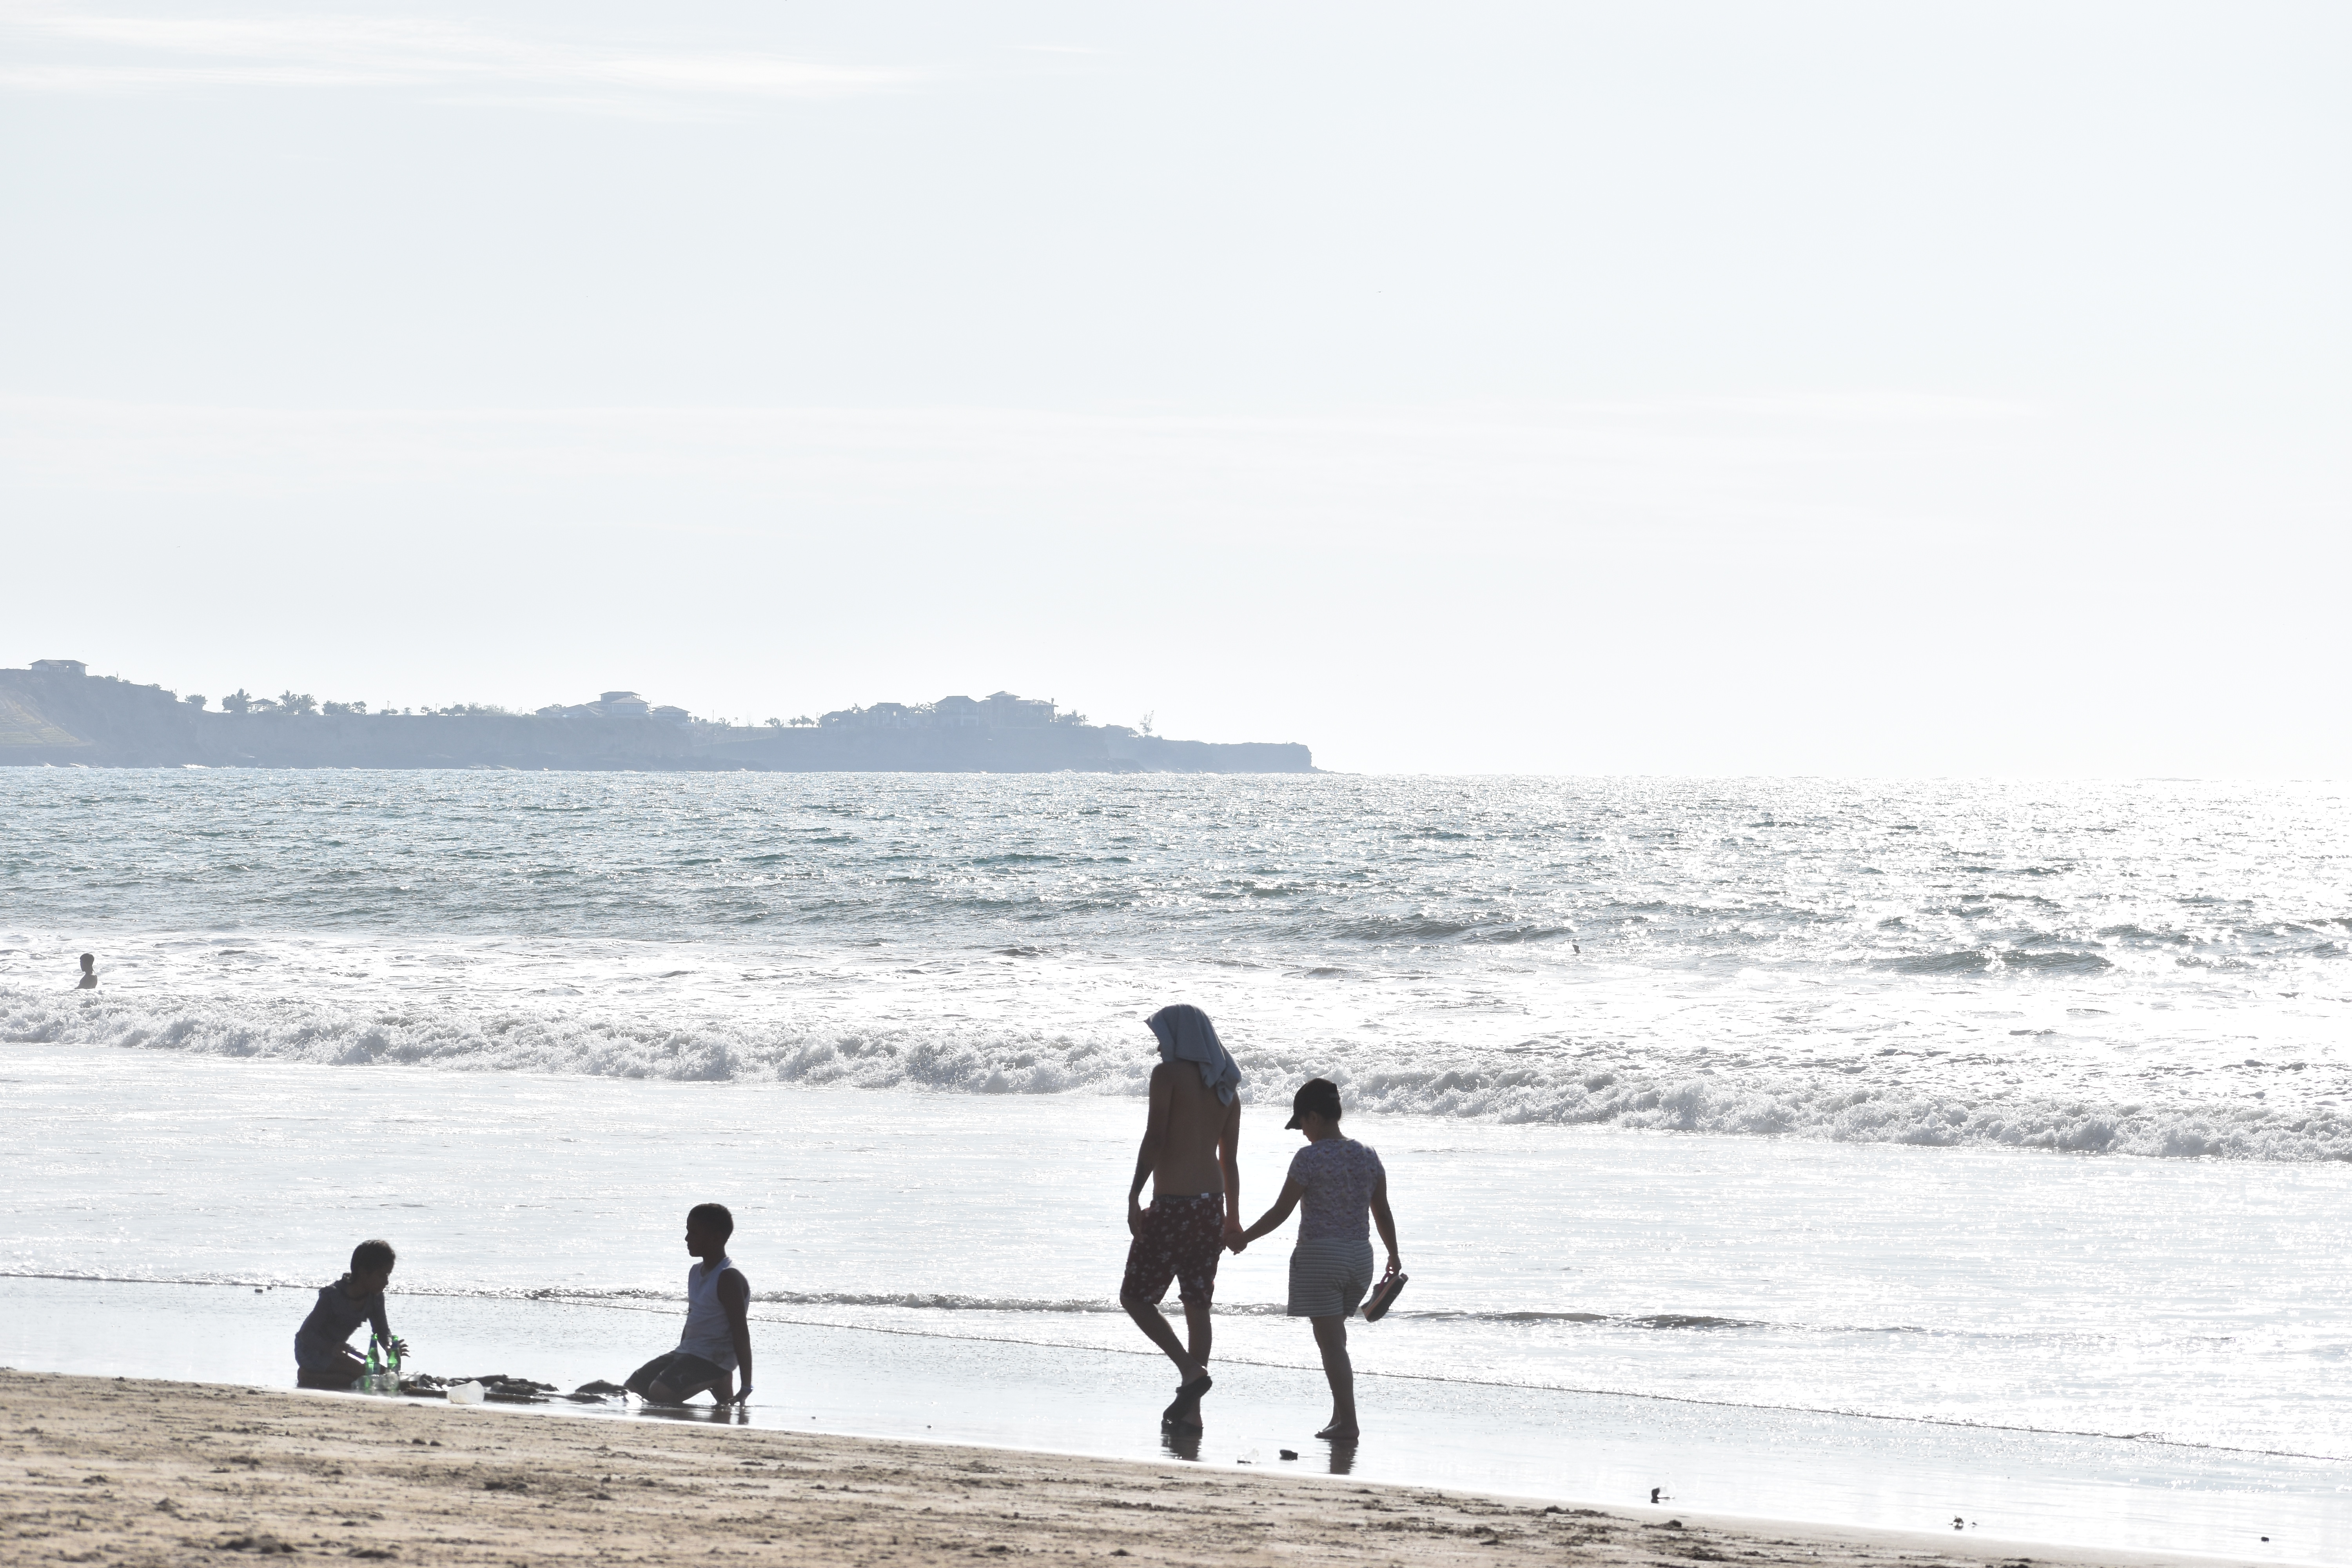
beach, People on beach, photograph, white, people, sea, water, wave, shore, coast, ocean, sky, vacation, fun, wind wave, sand, standing, horizon, photography, human, summer, tide, coastal and oceanic landforms, black and white, tourism, monochrome, cloud, child, leisure, walking, family